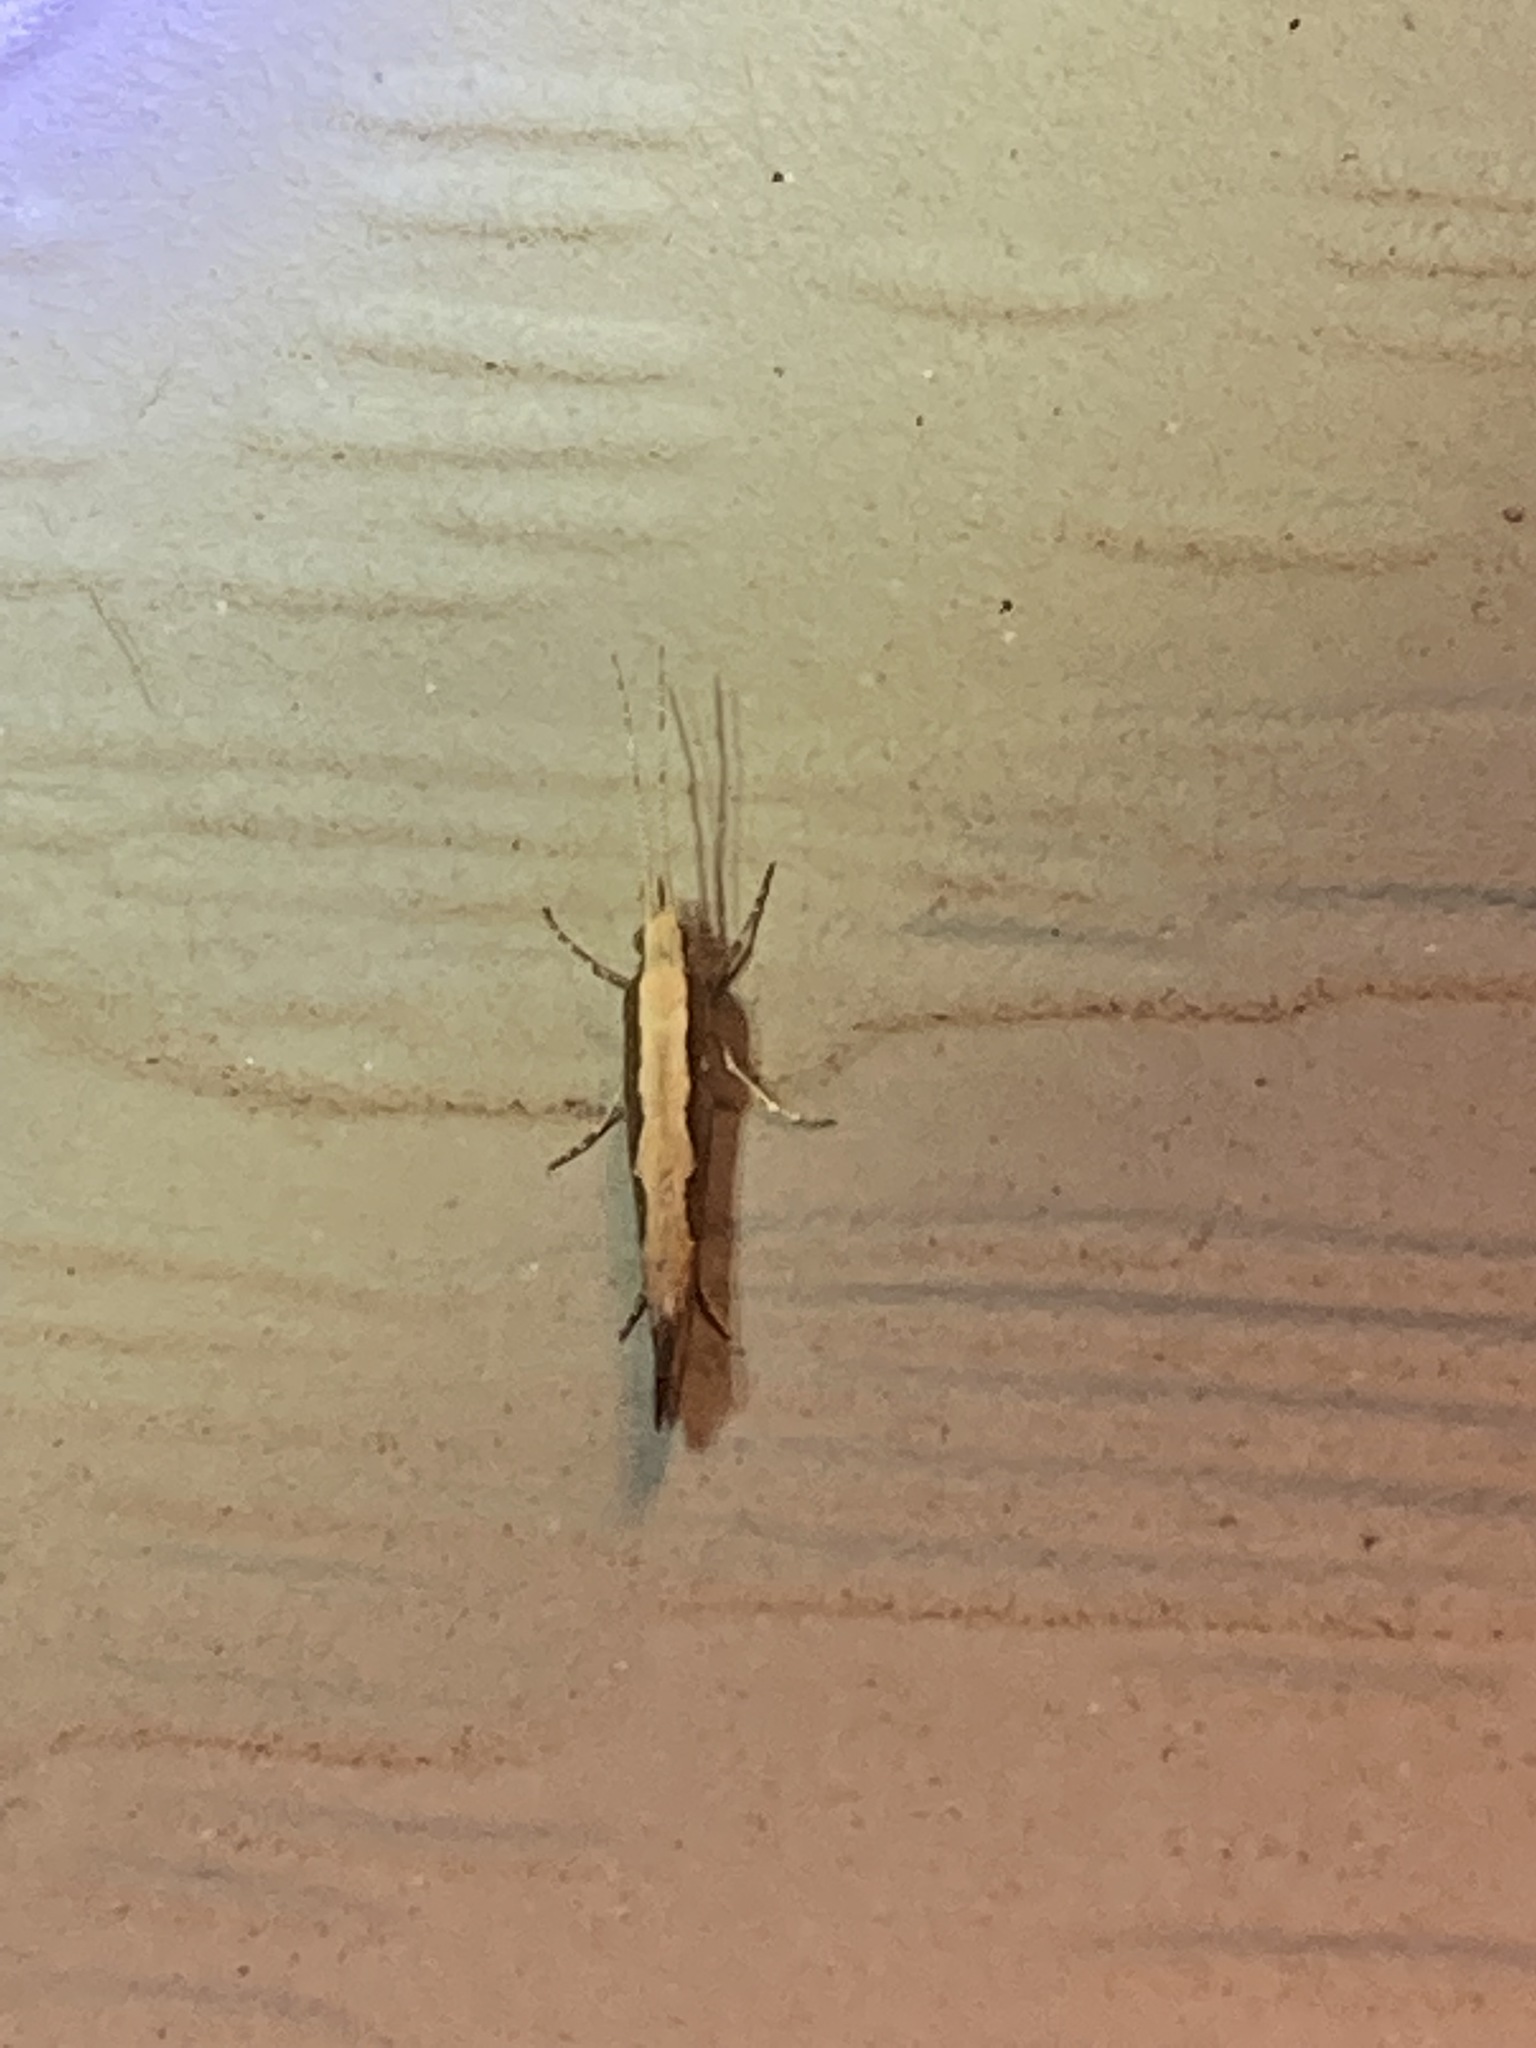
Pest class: diamondback_moth